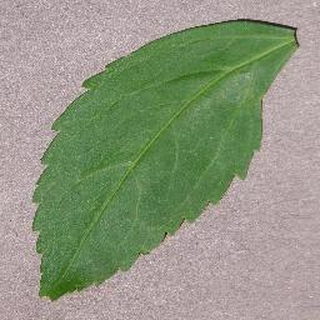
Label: healthy_cherry